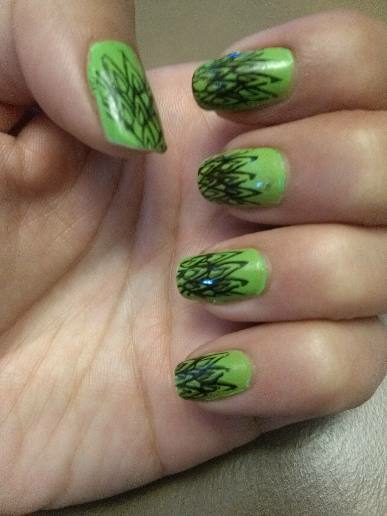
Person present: Yes